Liga ACB

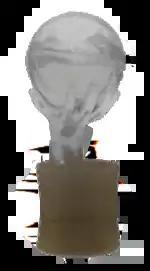
Current Liga ACB trophy

The all-time Liga ACB table is an overall record of all match results of every team that has played in Liga ACB since the 1983–84 season. The table is accurate as of the end of the 2023–24 season.